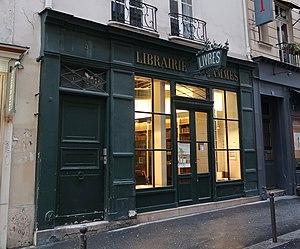
Librairie Paul Jammes, 3 rue Gozlin (Paris, 6e).
André Jammes, né le 14 juin 1927, est un collectionneur et historien de la photographie français.